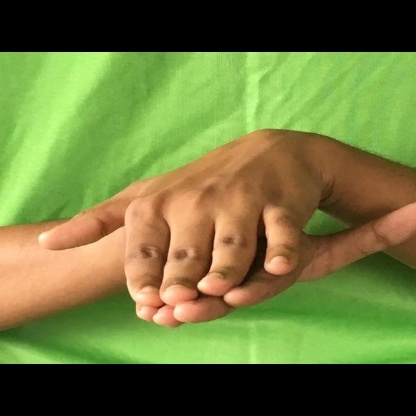
Mudra: Matsya